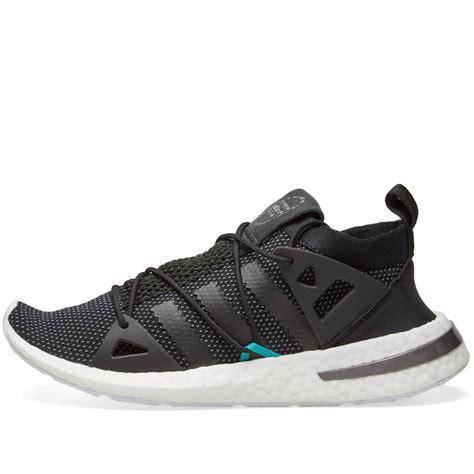
Brand: Adidas
Model: Arkyn